Buda Castle

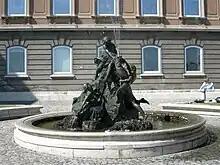
"Fishing Children" by Károly Senyei, before its renovation

Matthias Room ("Mátyás terem") was named after King Matthias Corvinus, who ruled in the late Middle Ages. It was one of the three "historical rooms" of the palace, created by Hauszmann. The room opened from the Royal Bedroom, at the end of the line of private apartments. It had three windows opening towards the hills of Buda. There was a long terrace in front of the room. The style of the Matthias Room was Renaissance, with carved wooden paneling and a coffered ceiling. It was furnished with a mantelpiece in the corner and two chandeliers, the most spectacular item being the equestrian statue of King Matthias, sculpted by János Fadrusz. The statue was a miniature copy of the original standing on the main square of Kolozsvár (now Cluj-Napoca). This copy was saved after the war and put on display in the Hungarian National Gallery.